Howie Day

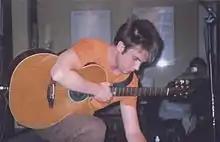
Howie Day adjusting pedals at the Point in Philadelphia, Pennsylvania,

After the EP's release, Day relocated to London, England to record "Australia"'s follow up, which was provisionally titled "From a Northern Sky". The album, which would eventually become "Stop All The World Now", was recorded in London's famous Olympic Studios with Martin "Youth" Glover, the bassist for British band Killing Joke, whose previous production credits included The Verve's "Urban Hymns", one of Day's favorite albums.